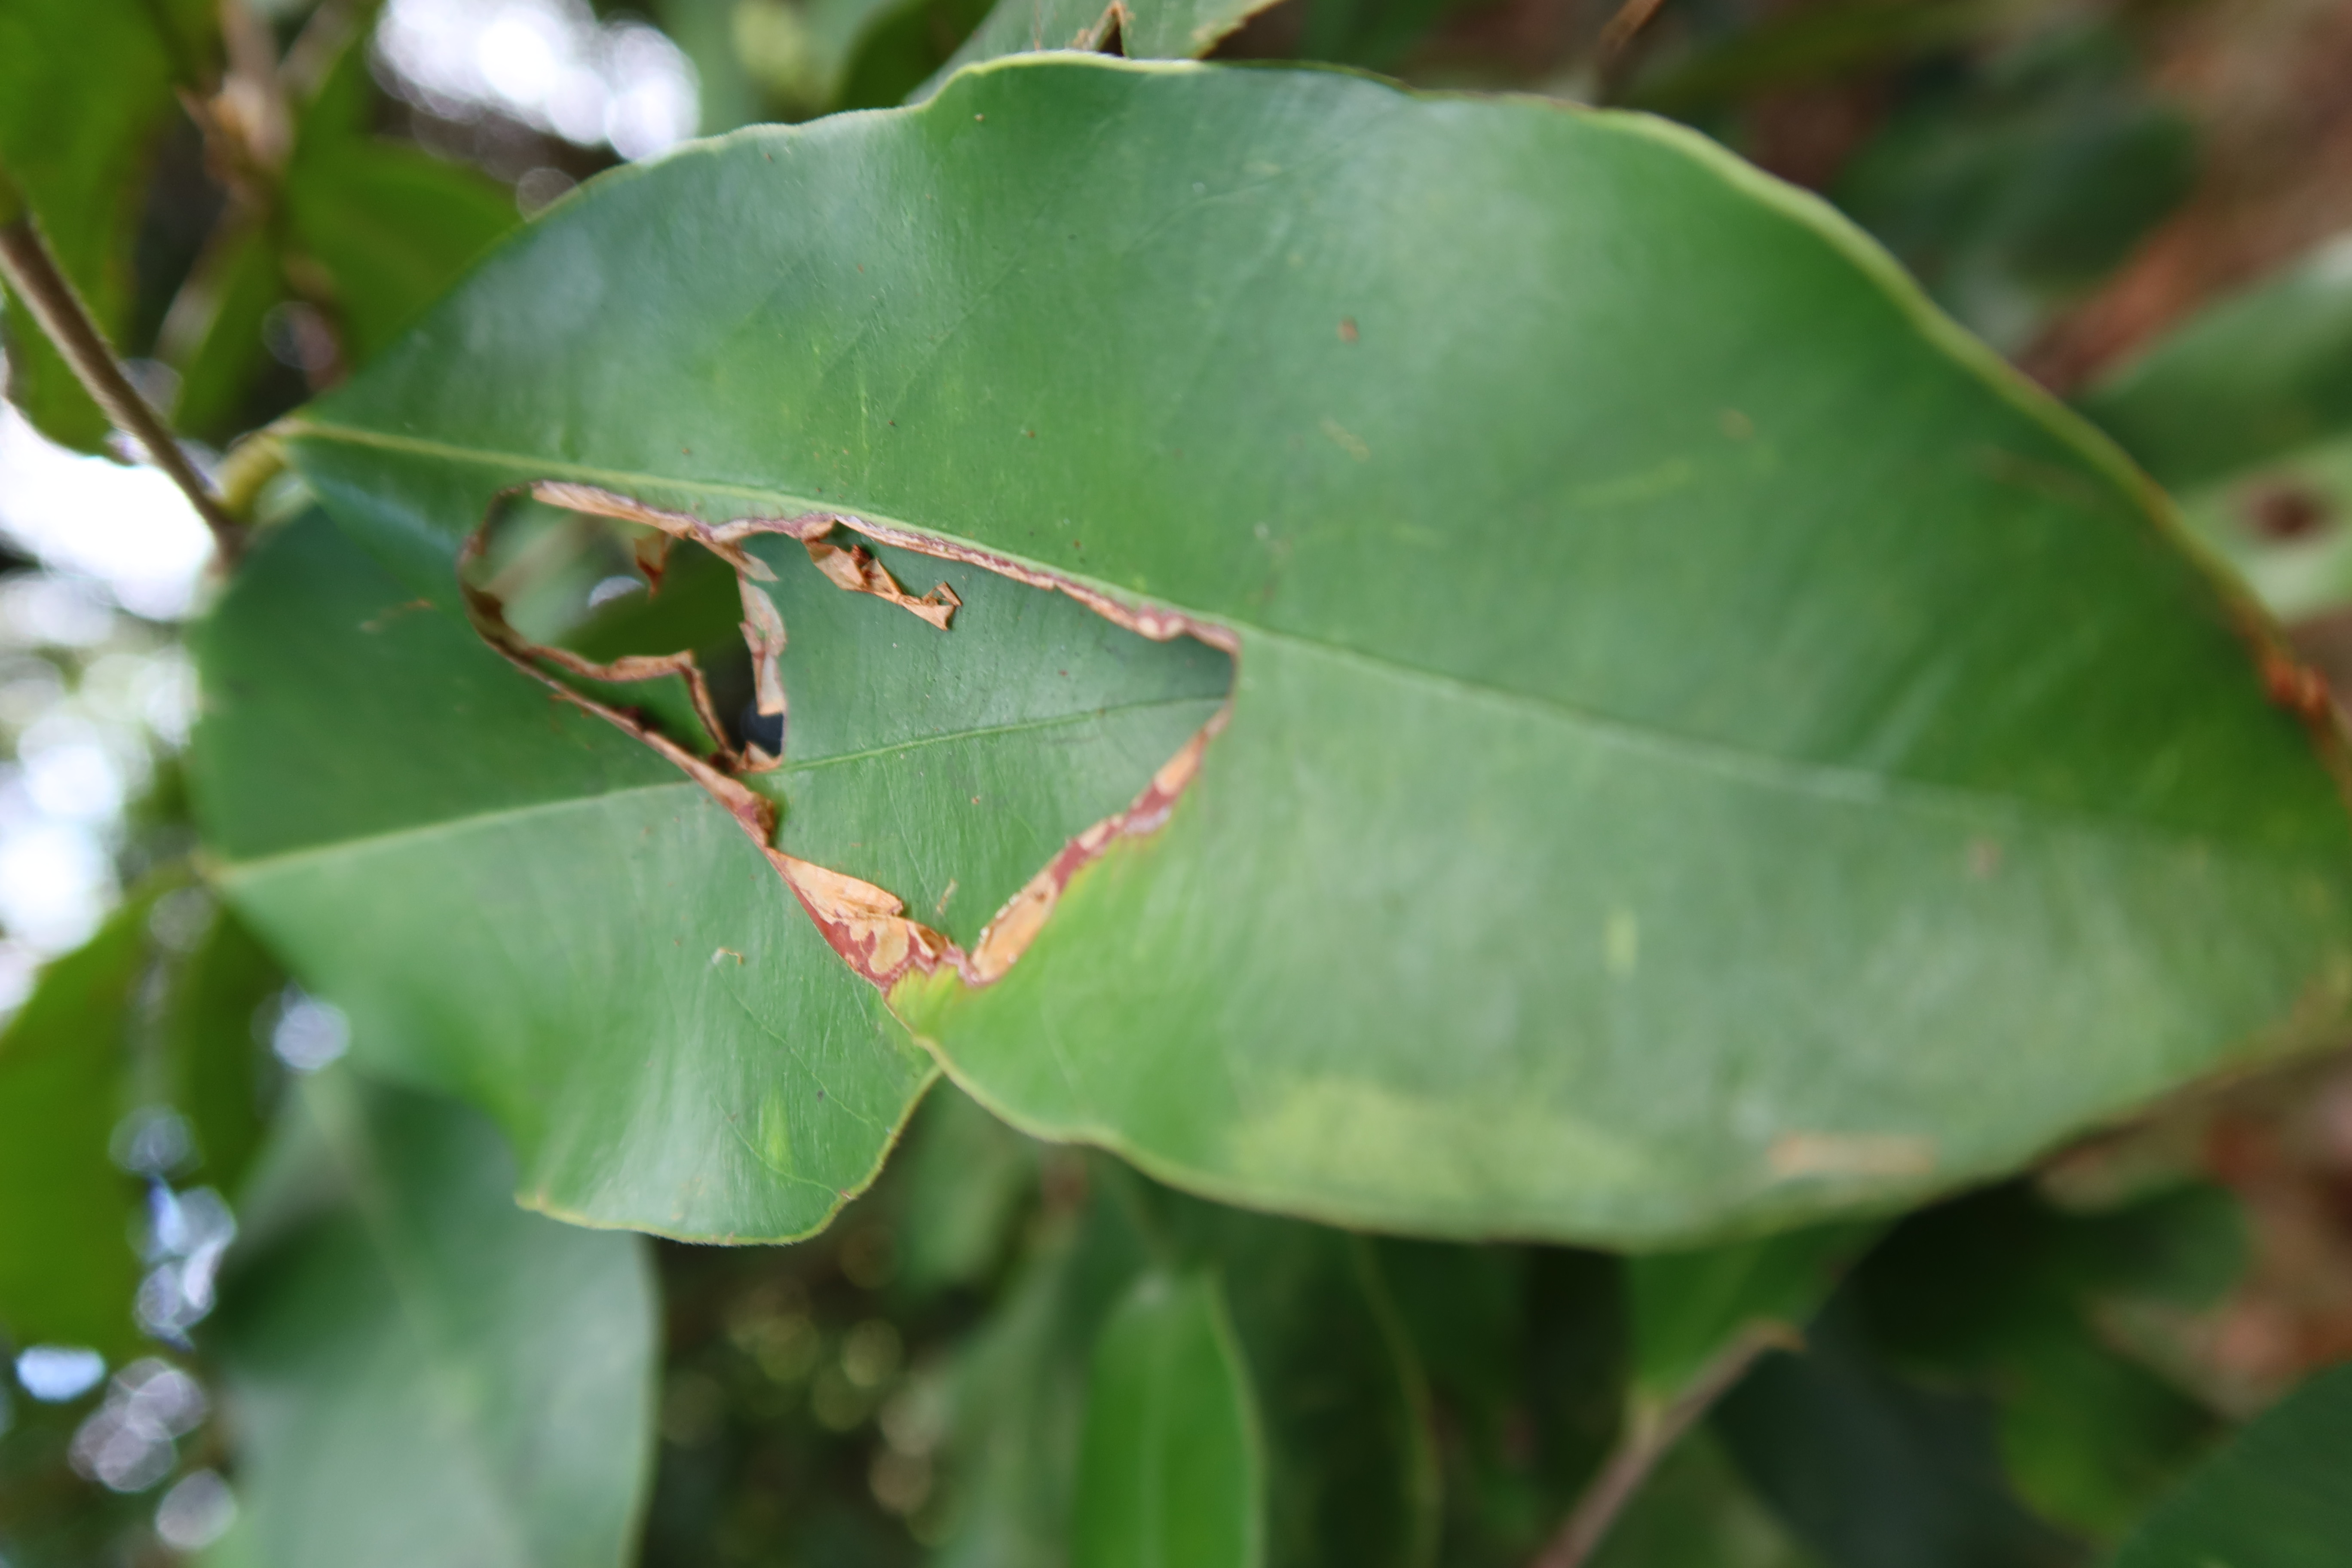
Label: Translucent lesion